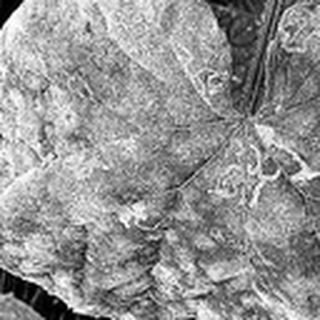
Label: cotton_powdery_mildew